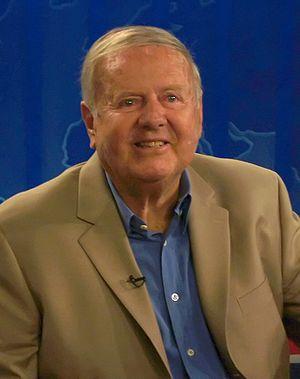
Richard Vincent Van Patten dit Dick Van Patten, né le 9 décembre 1928 à Kew Gardens, New York et mort le 23 juin 2015 à Santa Monica, est un acteur américain, homme d'affaires et défenseur de la cause animale. Il est devenu célèbre en Europe grâce à la série des années 1970 Huit, ça suffit !.